Naomi Shemer

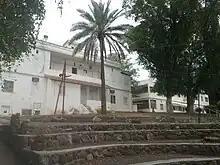
Naomi Shemer's childhood home in Kvutzat Kinneret. This was one of the first 3 houses to be built and populated in 1929

Naomi Shemer (July 13, 1930 – June 26, 2004) was a leading Israeli musician and songwriter, hailed as the "first lady of Israeli song and poetry." Her song "Yerushalayim Shel Zahav" ("Jerusalem of Gold"), written in 1967, became an unofficial second anthem after Israel won the Six-Day War that year and annexed Jerusalem.